Italian Civil War

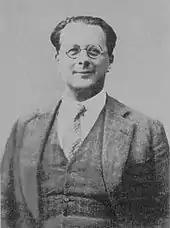
Carlo Rosselli

When the Italian Resistance movement began, consisting of various Italian soldiers of disbanded units and many young people not willing to be conscripted into the fascist forces, Mussolini's Italian Social Republic (RSI) also began putting together an army. This was formed with what was left of the previous Regio Esercito and Regia Marina corps, fascist volunteers, and drafted personnel. At first it was organized into four regular divisions ("1ª Divisione Bersaglieri Italia" – light infantry, "2ª Divisione Granatieri Littorio" – grenadiers, "3ª Divisione fanteria di marina San Marco" – marines, "4ª Divisione Alpina Monterosa" – mountain troops), together with various irregular formations and the fascist militia "Guardia Nazionale Repubblicana" (GNR) that in 1944 were brought under the control of the regular army.